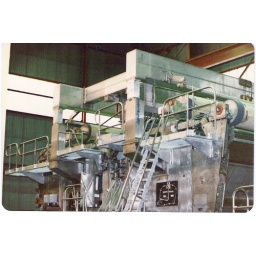
Pulp and paper machine at an open house around 1980.